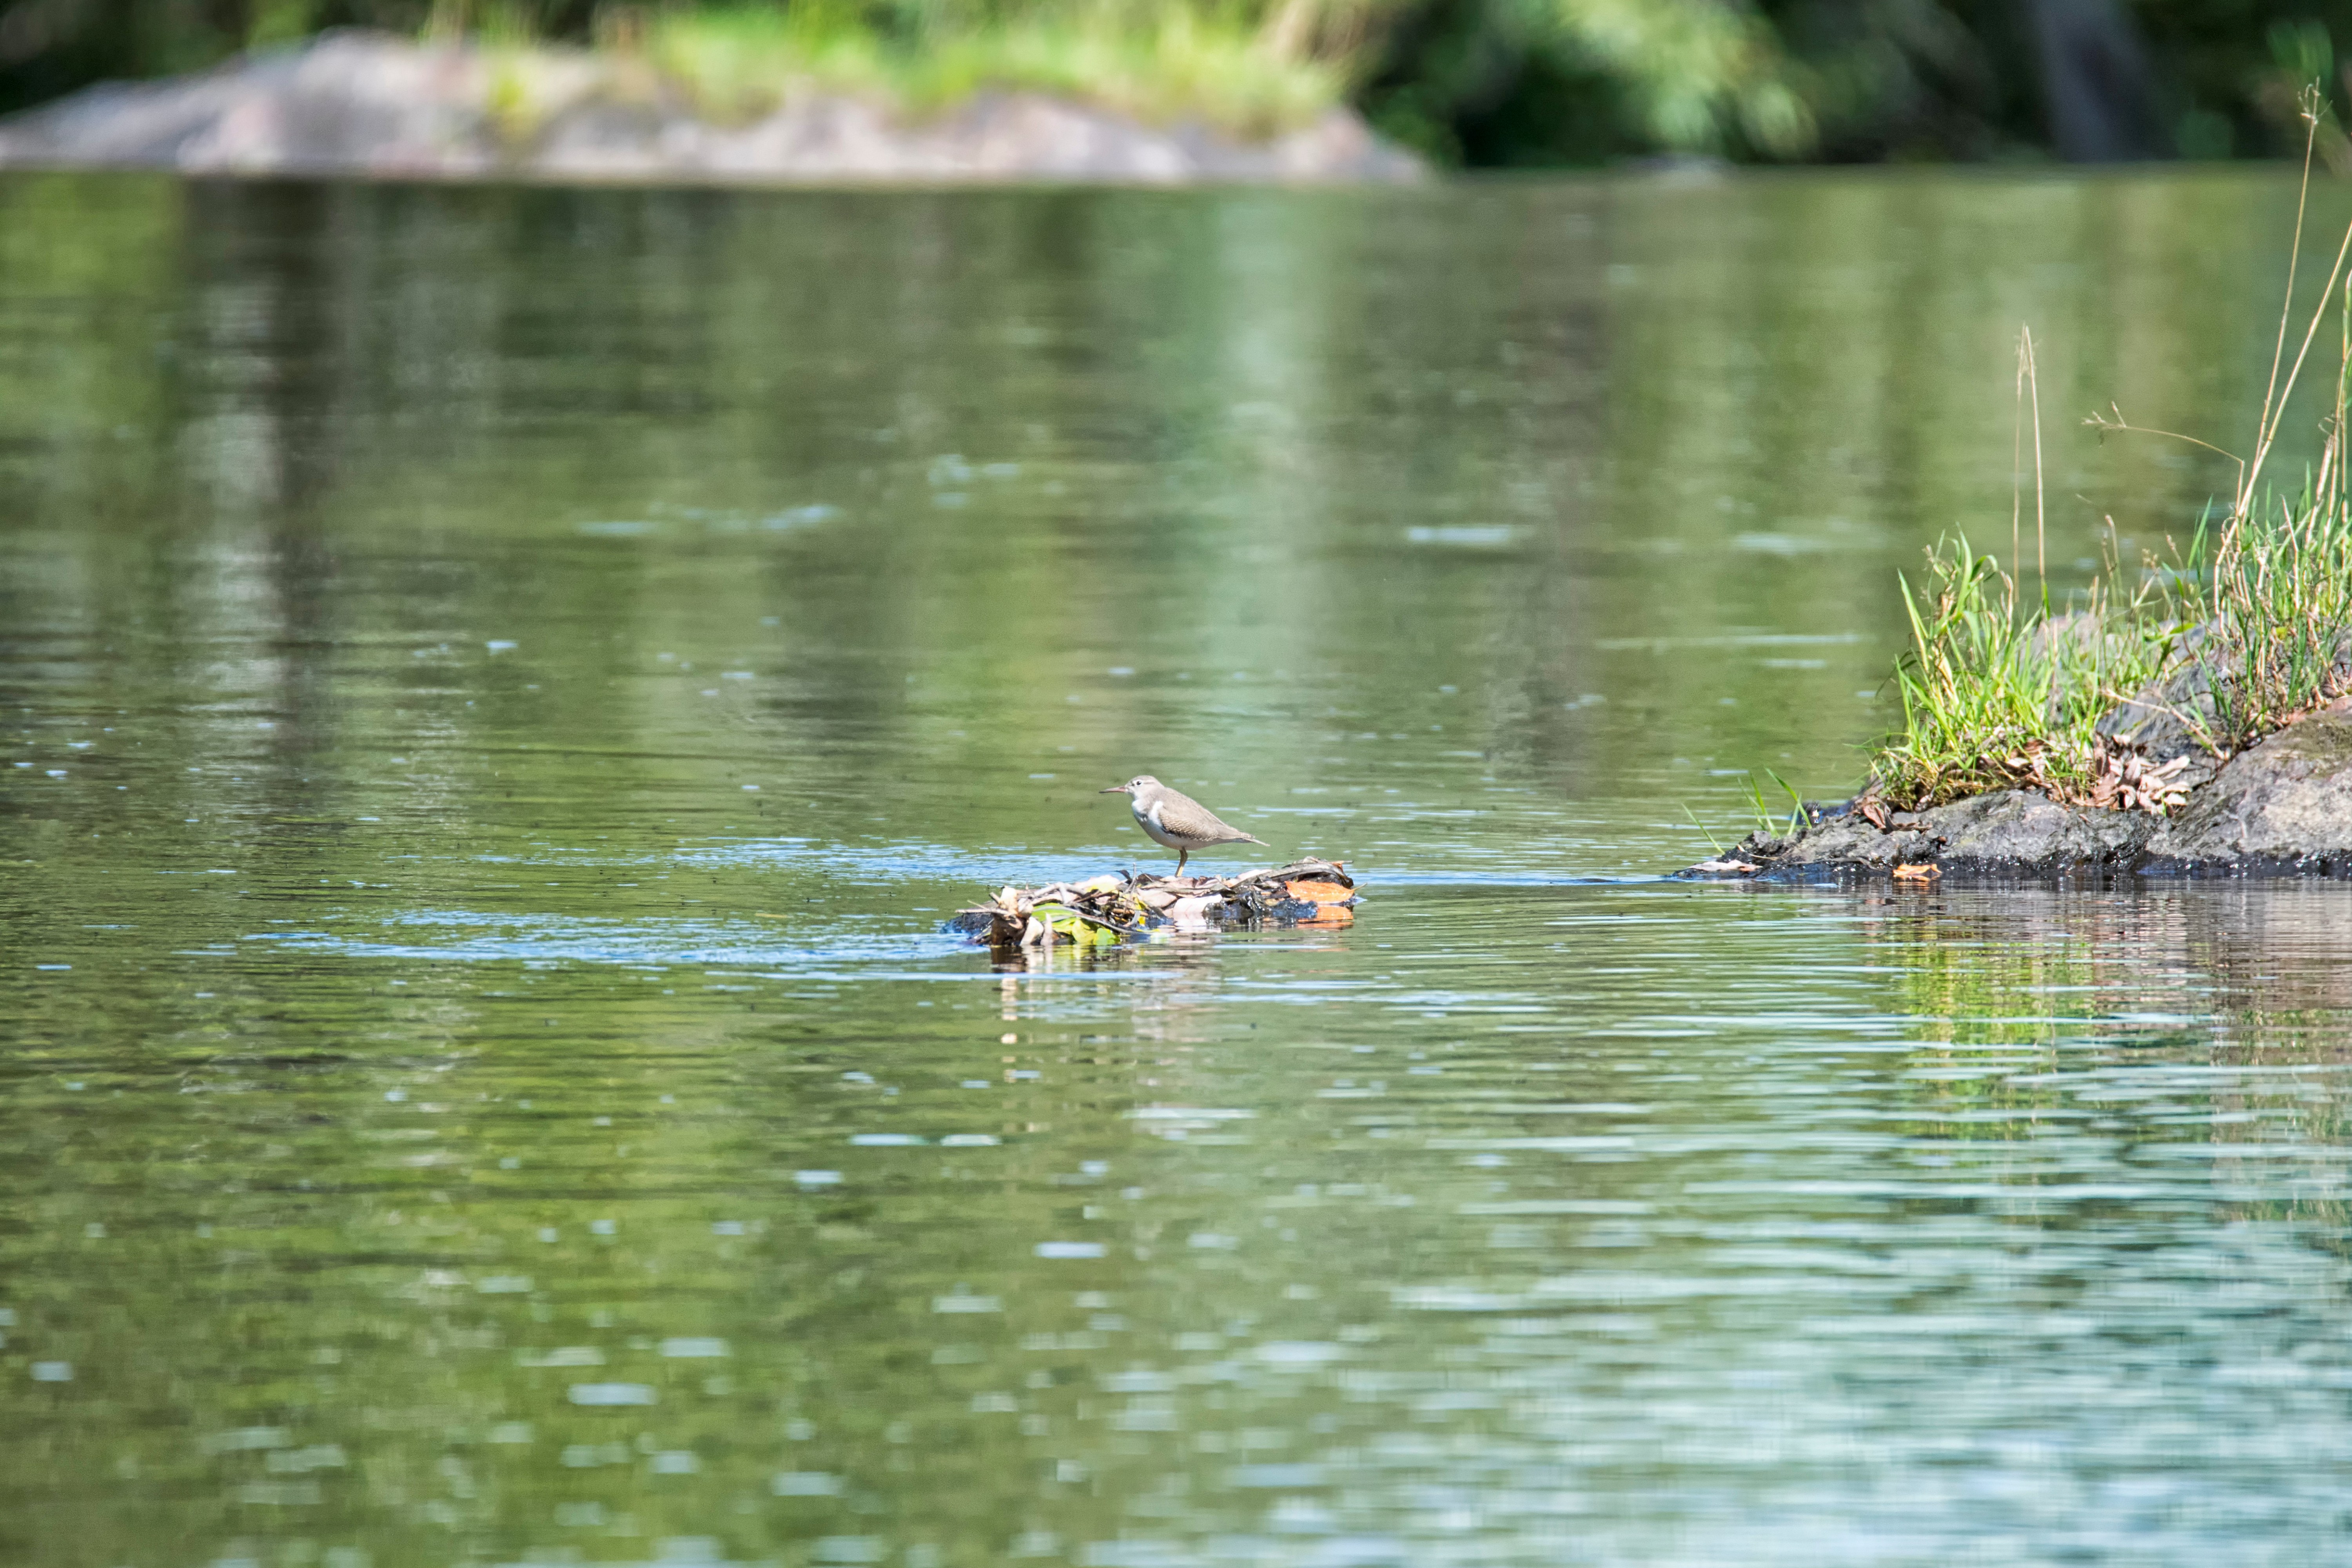
water, nature, bird, lake, river, pond, wildlife, fauna, duck, solitary, canada, quebec, solitaire, water bird, sherbrooke, oiseau, chevalier, sandpiper, ducks geese and swans